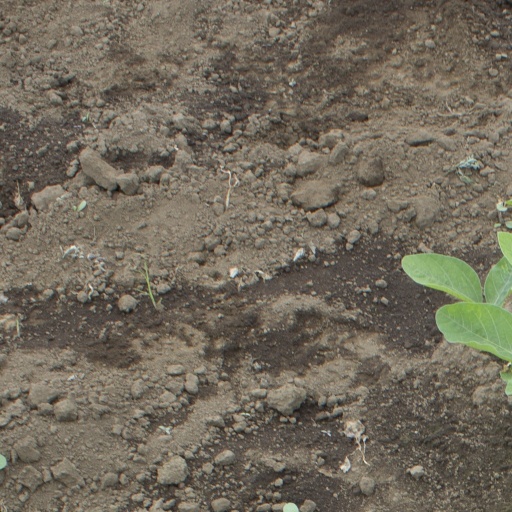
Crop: soybean